Ely Cathedral

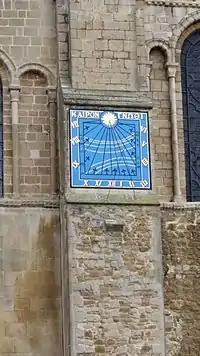
Vertical sundial on South Transept Wall

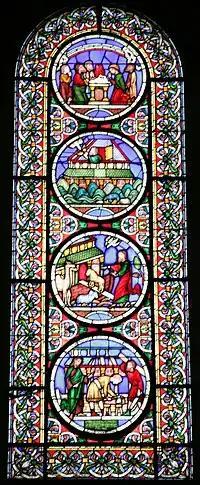
The Noah Window, by Alfred Gérente, in the nave south aisle.

The central octagonal tower, with its vast internal open space and its pinnacles and lantern above, forms the most distinctive and celebrated feature of the cathedral. However, what Pevsner describes as Ely's 'greatest individual achievement of architectural genius' came about through a disaster at the centre of the cathedral. On the night of 12–13 February 1322, possibly as a result of digging foundations for the Lady Chapel, the Norman central crossing tower collapsed. Work on the Lady Chapel was suspended as attention transferred to dealing with this disaster. Instead of being replaced by a new tower on the same ground plan, the crossing was enlarged to an octagon, removing all four of the original tower piers and absorbing the adjoining bays of the nave, chancel and transepts to define an open area far larger than the square base of the original tower. The construction of this unique and distinctive feature was overseen by Alan of Walsingham. The extent of his influence on the design continues to be a matter of debate, as are the reasons such a radical step was taken. Mistrust of the soft ground under the failed tower piers may have been a major factor in moving all the weight of the new tower further out.